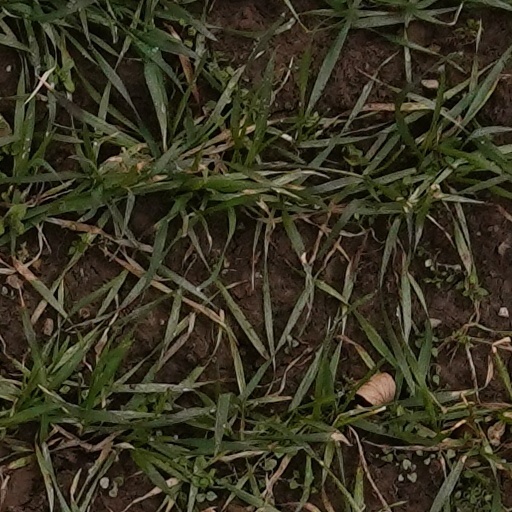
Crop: wheat